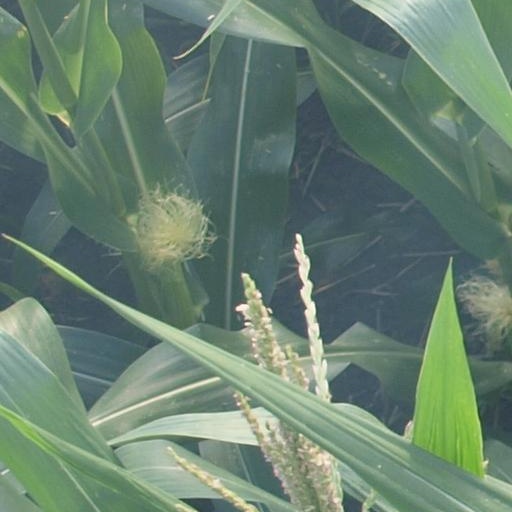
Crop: maize; corn